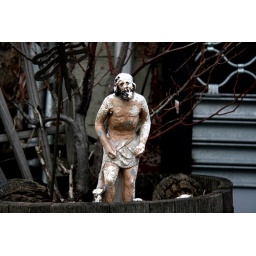
savior in a flower pot